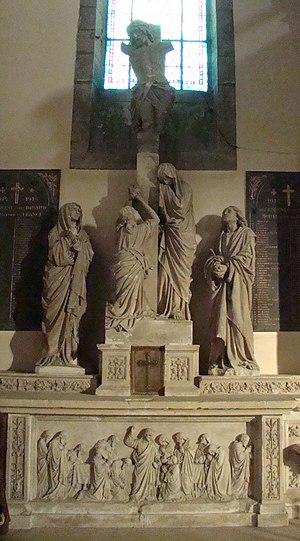
Ancien Maître Autel de l'église Notre-Dame de Dinard abîmé par les bombardements pendant la seconde guerre.